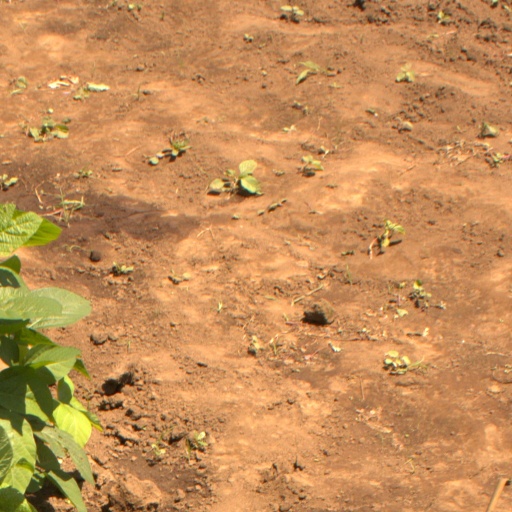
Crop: soybean